Museum of Contemporary Art Santa Barbara

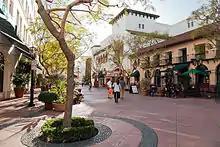
Paseo Nuevo

MCASB was founded as the Santa Barbara Contemporary Arts Forum (CAF) in 1976 by artists and art supporters seeking a venue dedicated solely to contemporary art.